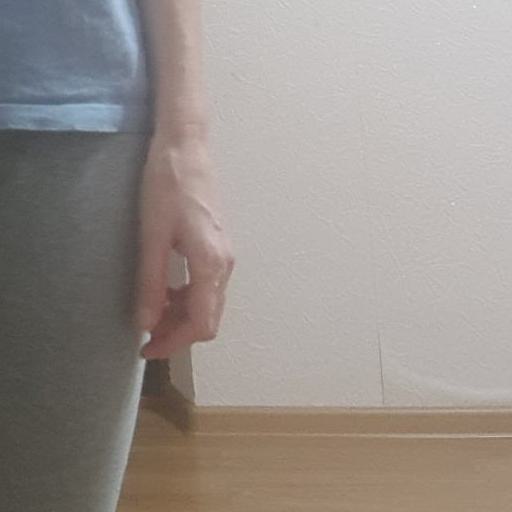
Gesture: no_gesture